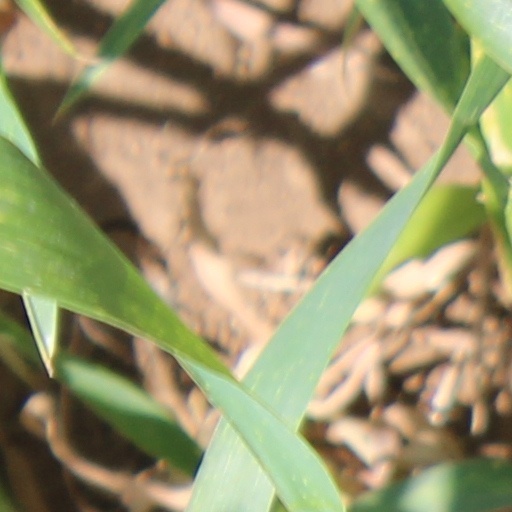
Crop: wheat